Zaragoza

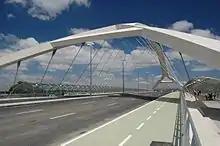
Zaragoza's Third Millennium Bridge spans the Ebro and is the world's largest concrete tied-arch bridge, with six traffic lanes, two bike lanes, and two glass-enclosed walkways for pedestrians.

The city is connected by motorway with the main cities in central and northern Spain, including Madrid, Barcelona, Valencia, and Bilbao, all of which are located about 300 kilometres (200 miles) from Zaragoza.